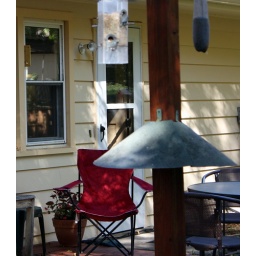
I like to sit in my red chair and shoot birds (with my canon)